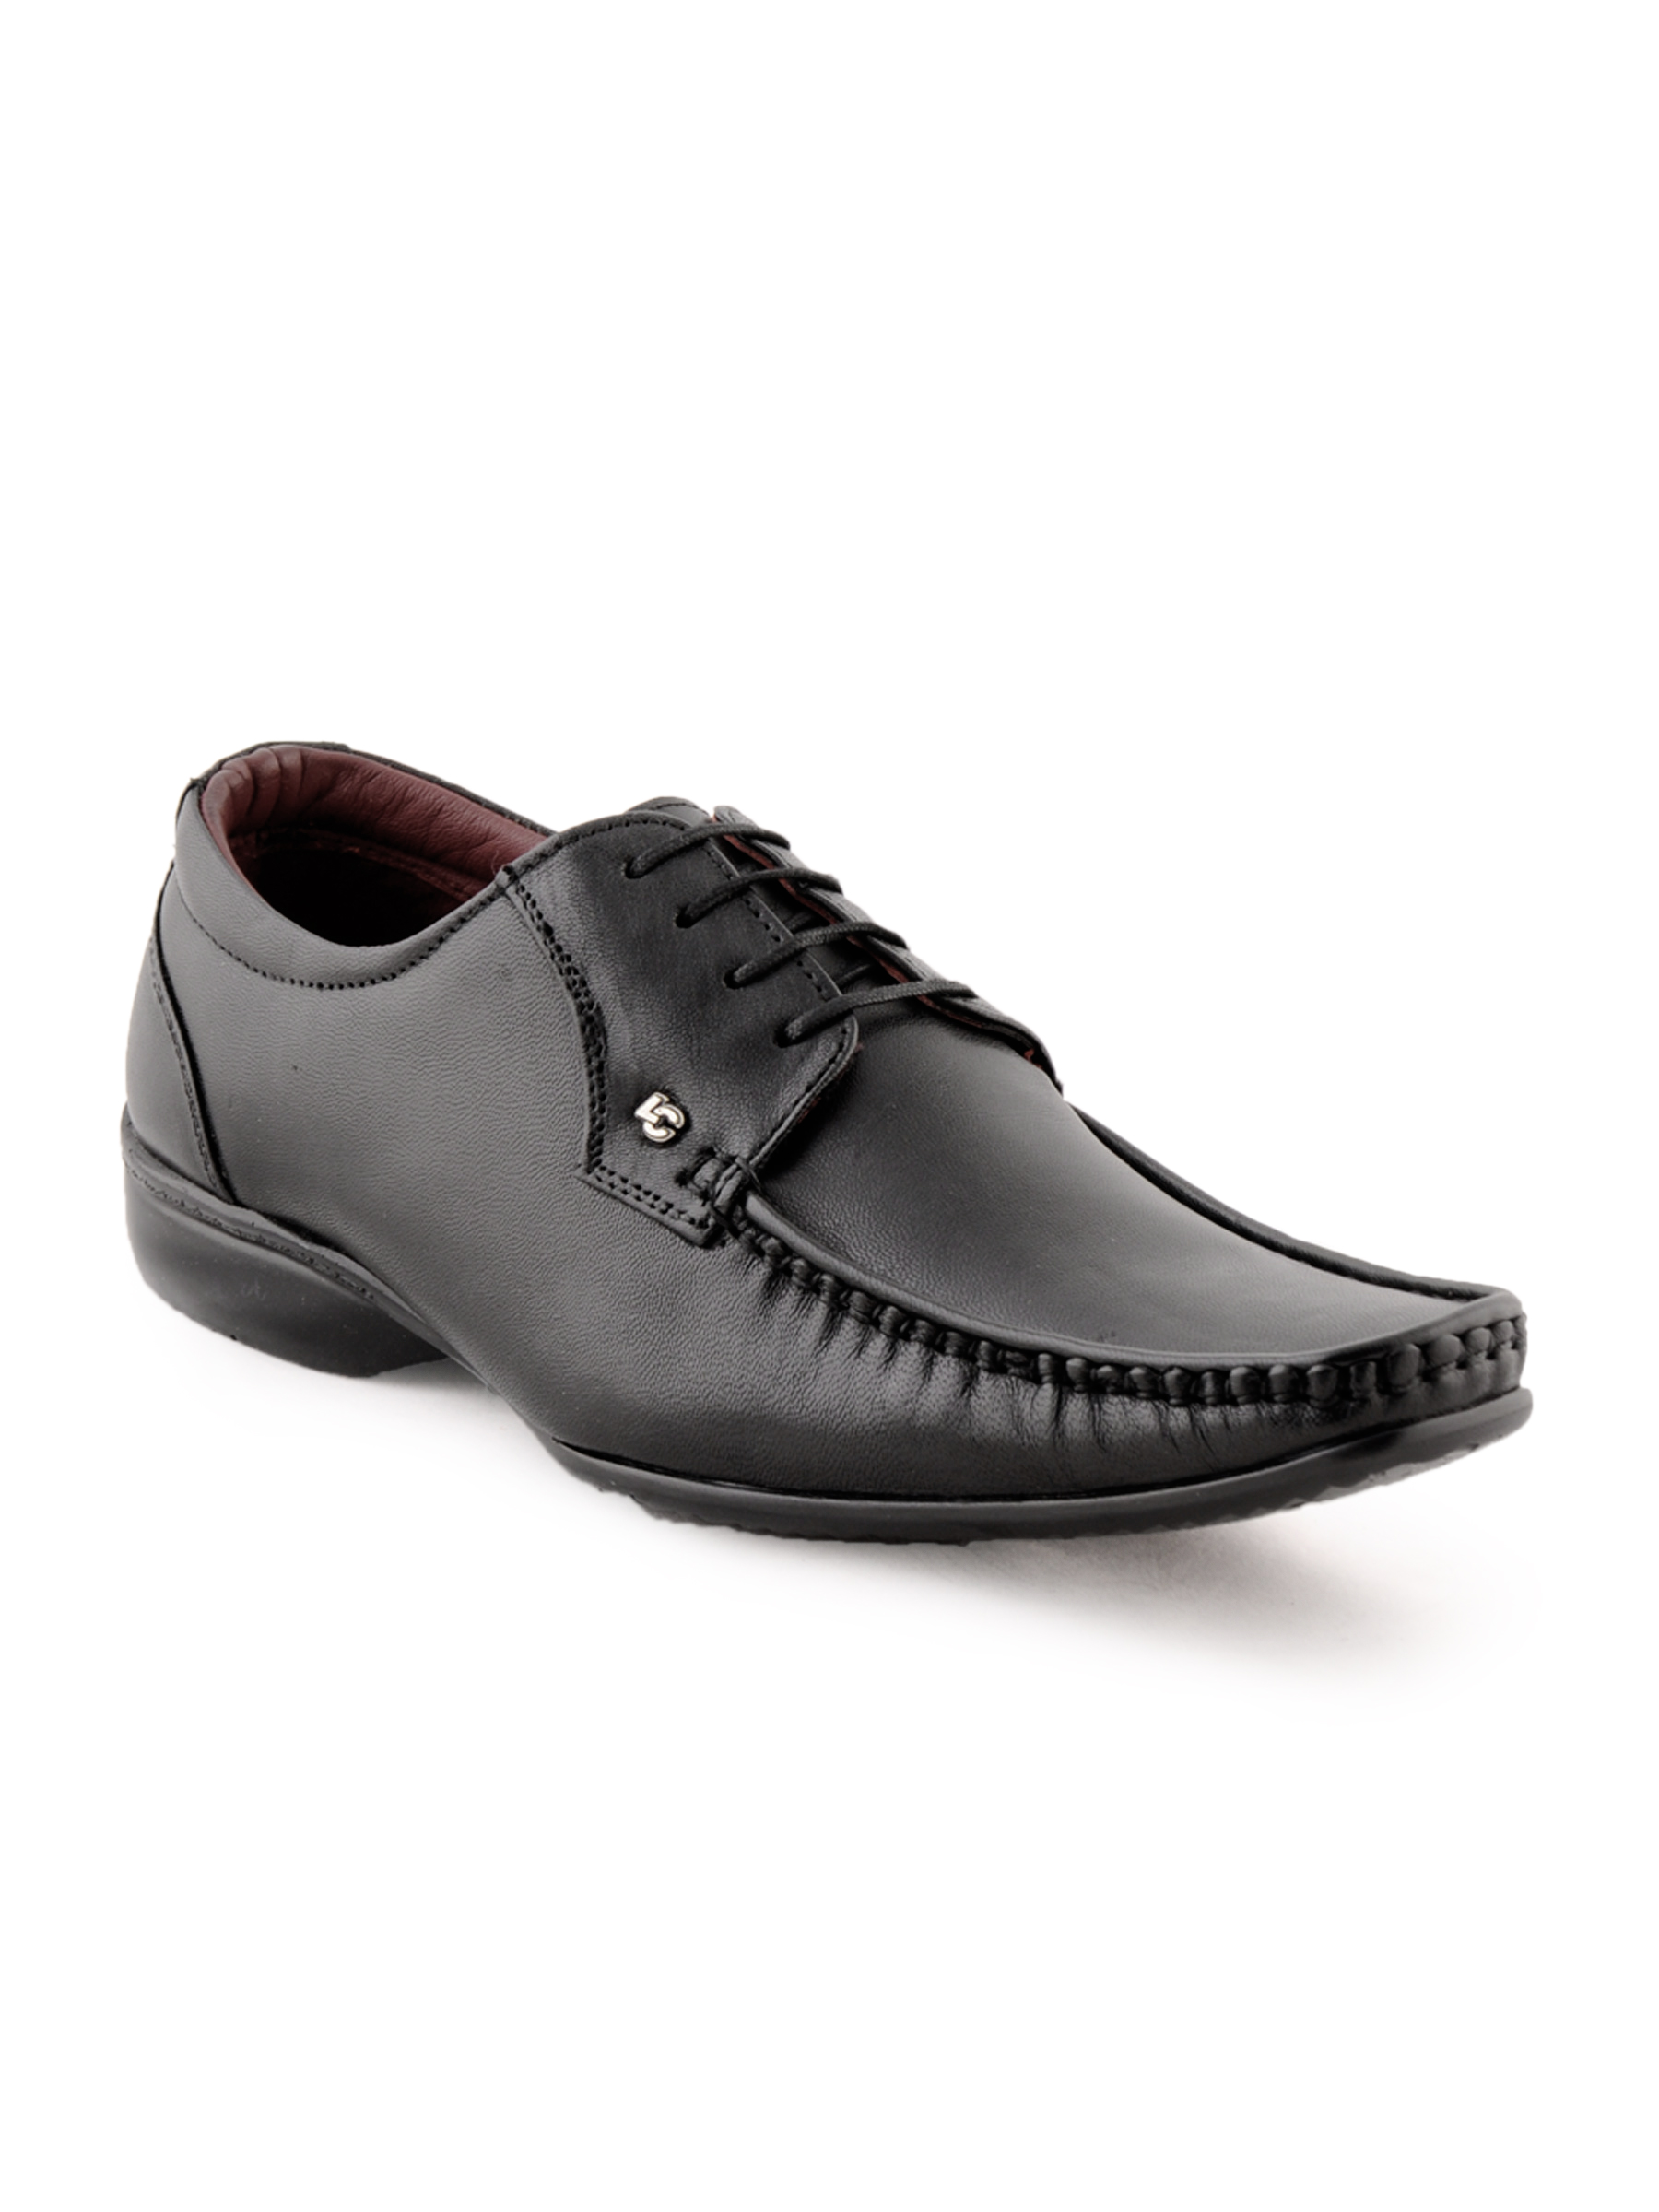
Lee Cooper Men Formal Black Shoes
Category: Footwear / Shoes / Formal Shoes
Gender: Men
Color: Black
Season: Fall 2012
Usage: Formal